Alejandro Durán

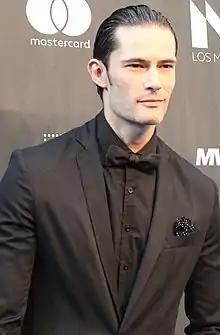
Durán at the 2019

Alejandro Durán Fernández (born in San Luis Potosí, Mexico), is a Mexican television actor.